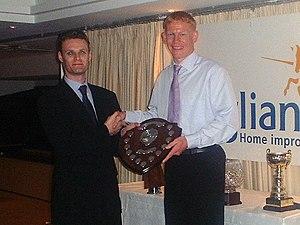
Gary Holt, né le 9 mars 1973 à Irvine, North Ayrshire, en Écosse, est un joueur de football international écossais, qui évoluait au poste de milieu de terrain.